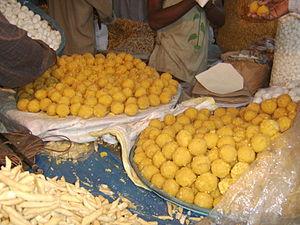
Le Bangladesh, en forme longue la république populaire du Bangladesh, en bengali গণপ্রজাতন্ত্রী বাংলাদেশ, Gônoprojatontri Bangladesh, est un pays du sous-continent indien. Situé au nord du golfe du Bengale, quasiment enclavé dans l'Inde, il a une petite frontière commune avec la Birmanie.